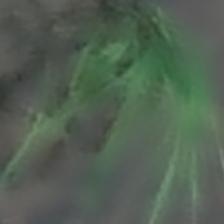
Label: single